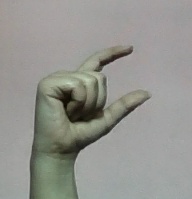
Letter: dal